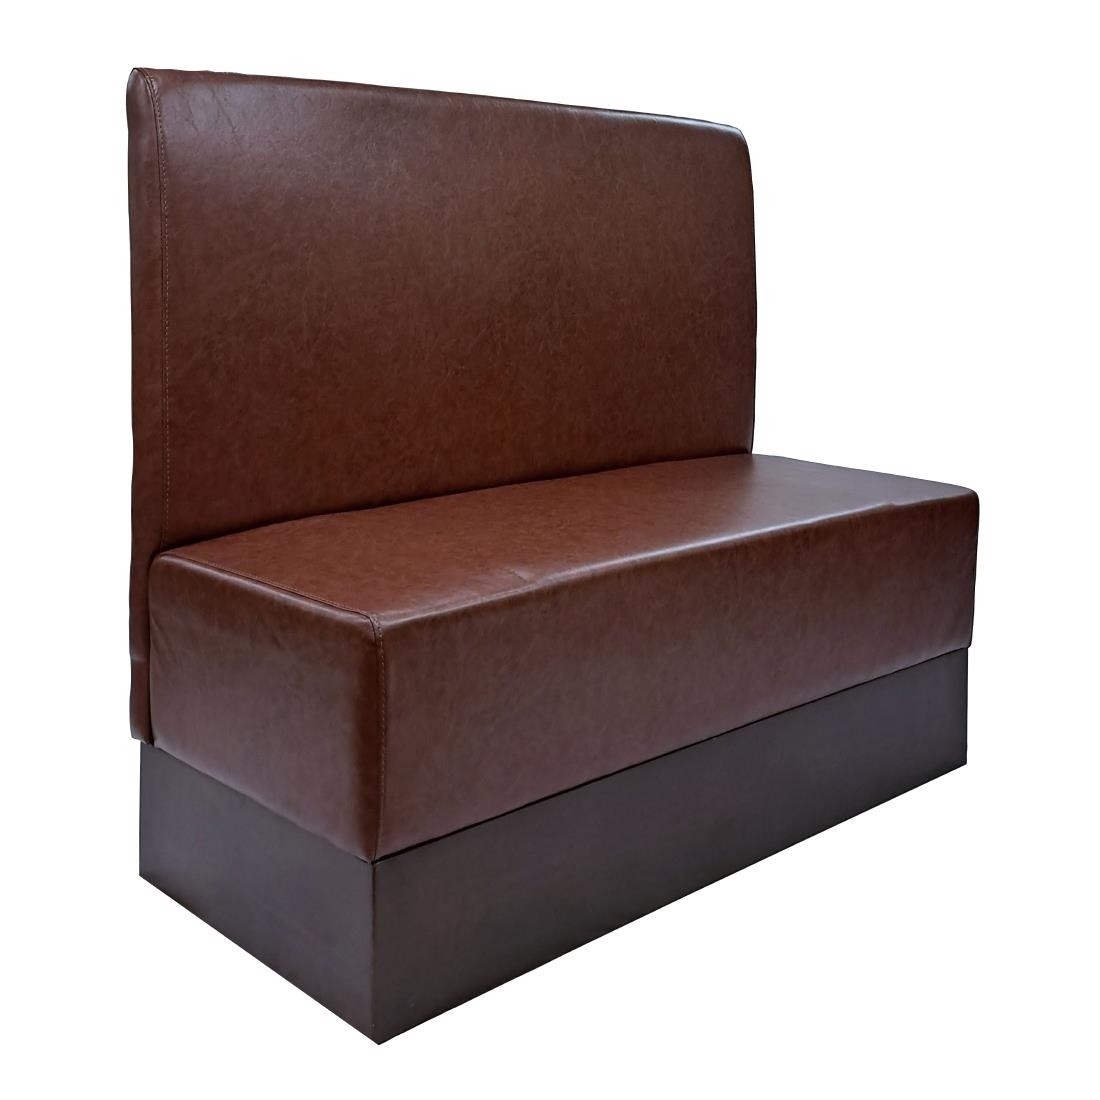
FU643 Single Booth in Bison Espresso Vinyl
FU643 Single Booth in Bison Espresso Vinyl 1070(H)x1200(W)x500(D)mm This single bench in bison espresso is the perfect accent piece for any restaurant setting, offering superior comfort and a stylish look. Its faux leather padded seat and back provide lasting comfort for your guests and its unique design gives it an eye-catching presence. With a space-saving shape, it fits snugly against any wall, allowing restaurant owners to create a cosy booth-style seating area without sacrificing floor space.
Brand: Pub Stuff
Category: Furniture > Benches > Kitchen & Dining Benches > Booths